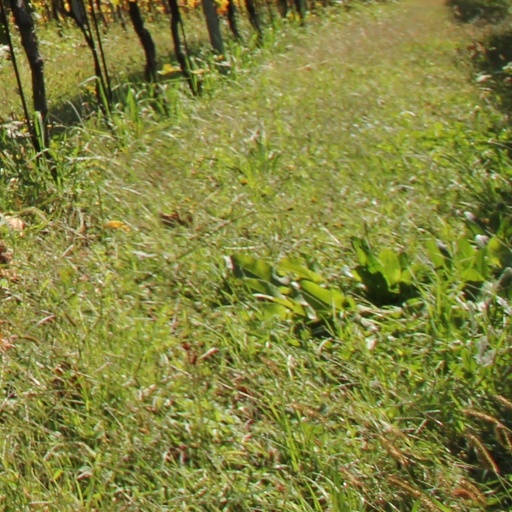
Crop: grape